Israelites

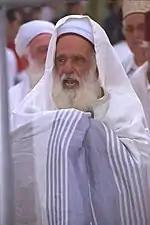
A Samaritan elder participates in Passover prayer services held on Mount Gerizim

The historicity of the United Monarchy is heavily debated among archaeologists and biblical scholars: biblical maximalists and centrists (Kenneth Kitchen, William G. Dever, Amihai Mazar, Baruch Halpern and others) argue that the biblical account is more or less accurate, while biblical minimalists (Israel Finkelstein, Ze'ev Herzog, Thomas L. Thompson and others) argue that Israel and Judah never split from a singular state. The debate has not been resolved, but recent archaeological discoveries by Eilat Mazar and Yosef Garfinkel show some support for the existence of the United Monarchy.